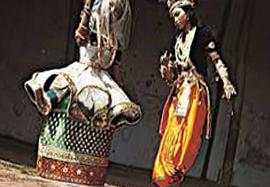
Dance form: manipuri